Hillcourt

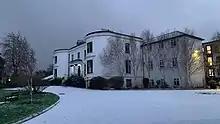
Hillcourt House in the snow, January 2021

Innismore was built around 1830, and has been described by Peter Pearson as 'one of the most impressive remaining houses in Glenageary'. The striking features of the house's white stucco exterior are its Doric portico, with four columns; its Wyatt bow windows; and details including stucco lyres over the hall-floor windows. Internal features include a hall richly ornamented with a monochrome painted frieze showing Arcadian landscapes, and a Greek key pattern. The newel posts on the staircase are decorated with a monogram S, representing the Synnott family who lived in the house from 1869 to 1919. The Synnotts also added the Edwardian billiard room in the 1890s, with its beautiful pitch pine roof, carved fireplace, coloured glass windows and window seat. The billiard room was used as the Big School Room by Hillcourt (as it was later by Rathdown School), and is still known as the BSR even though it is now used as a dormitory.